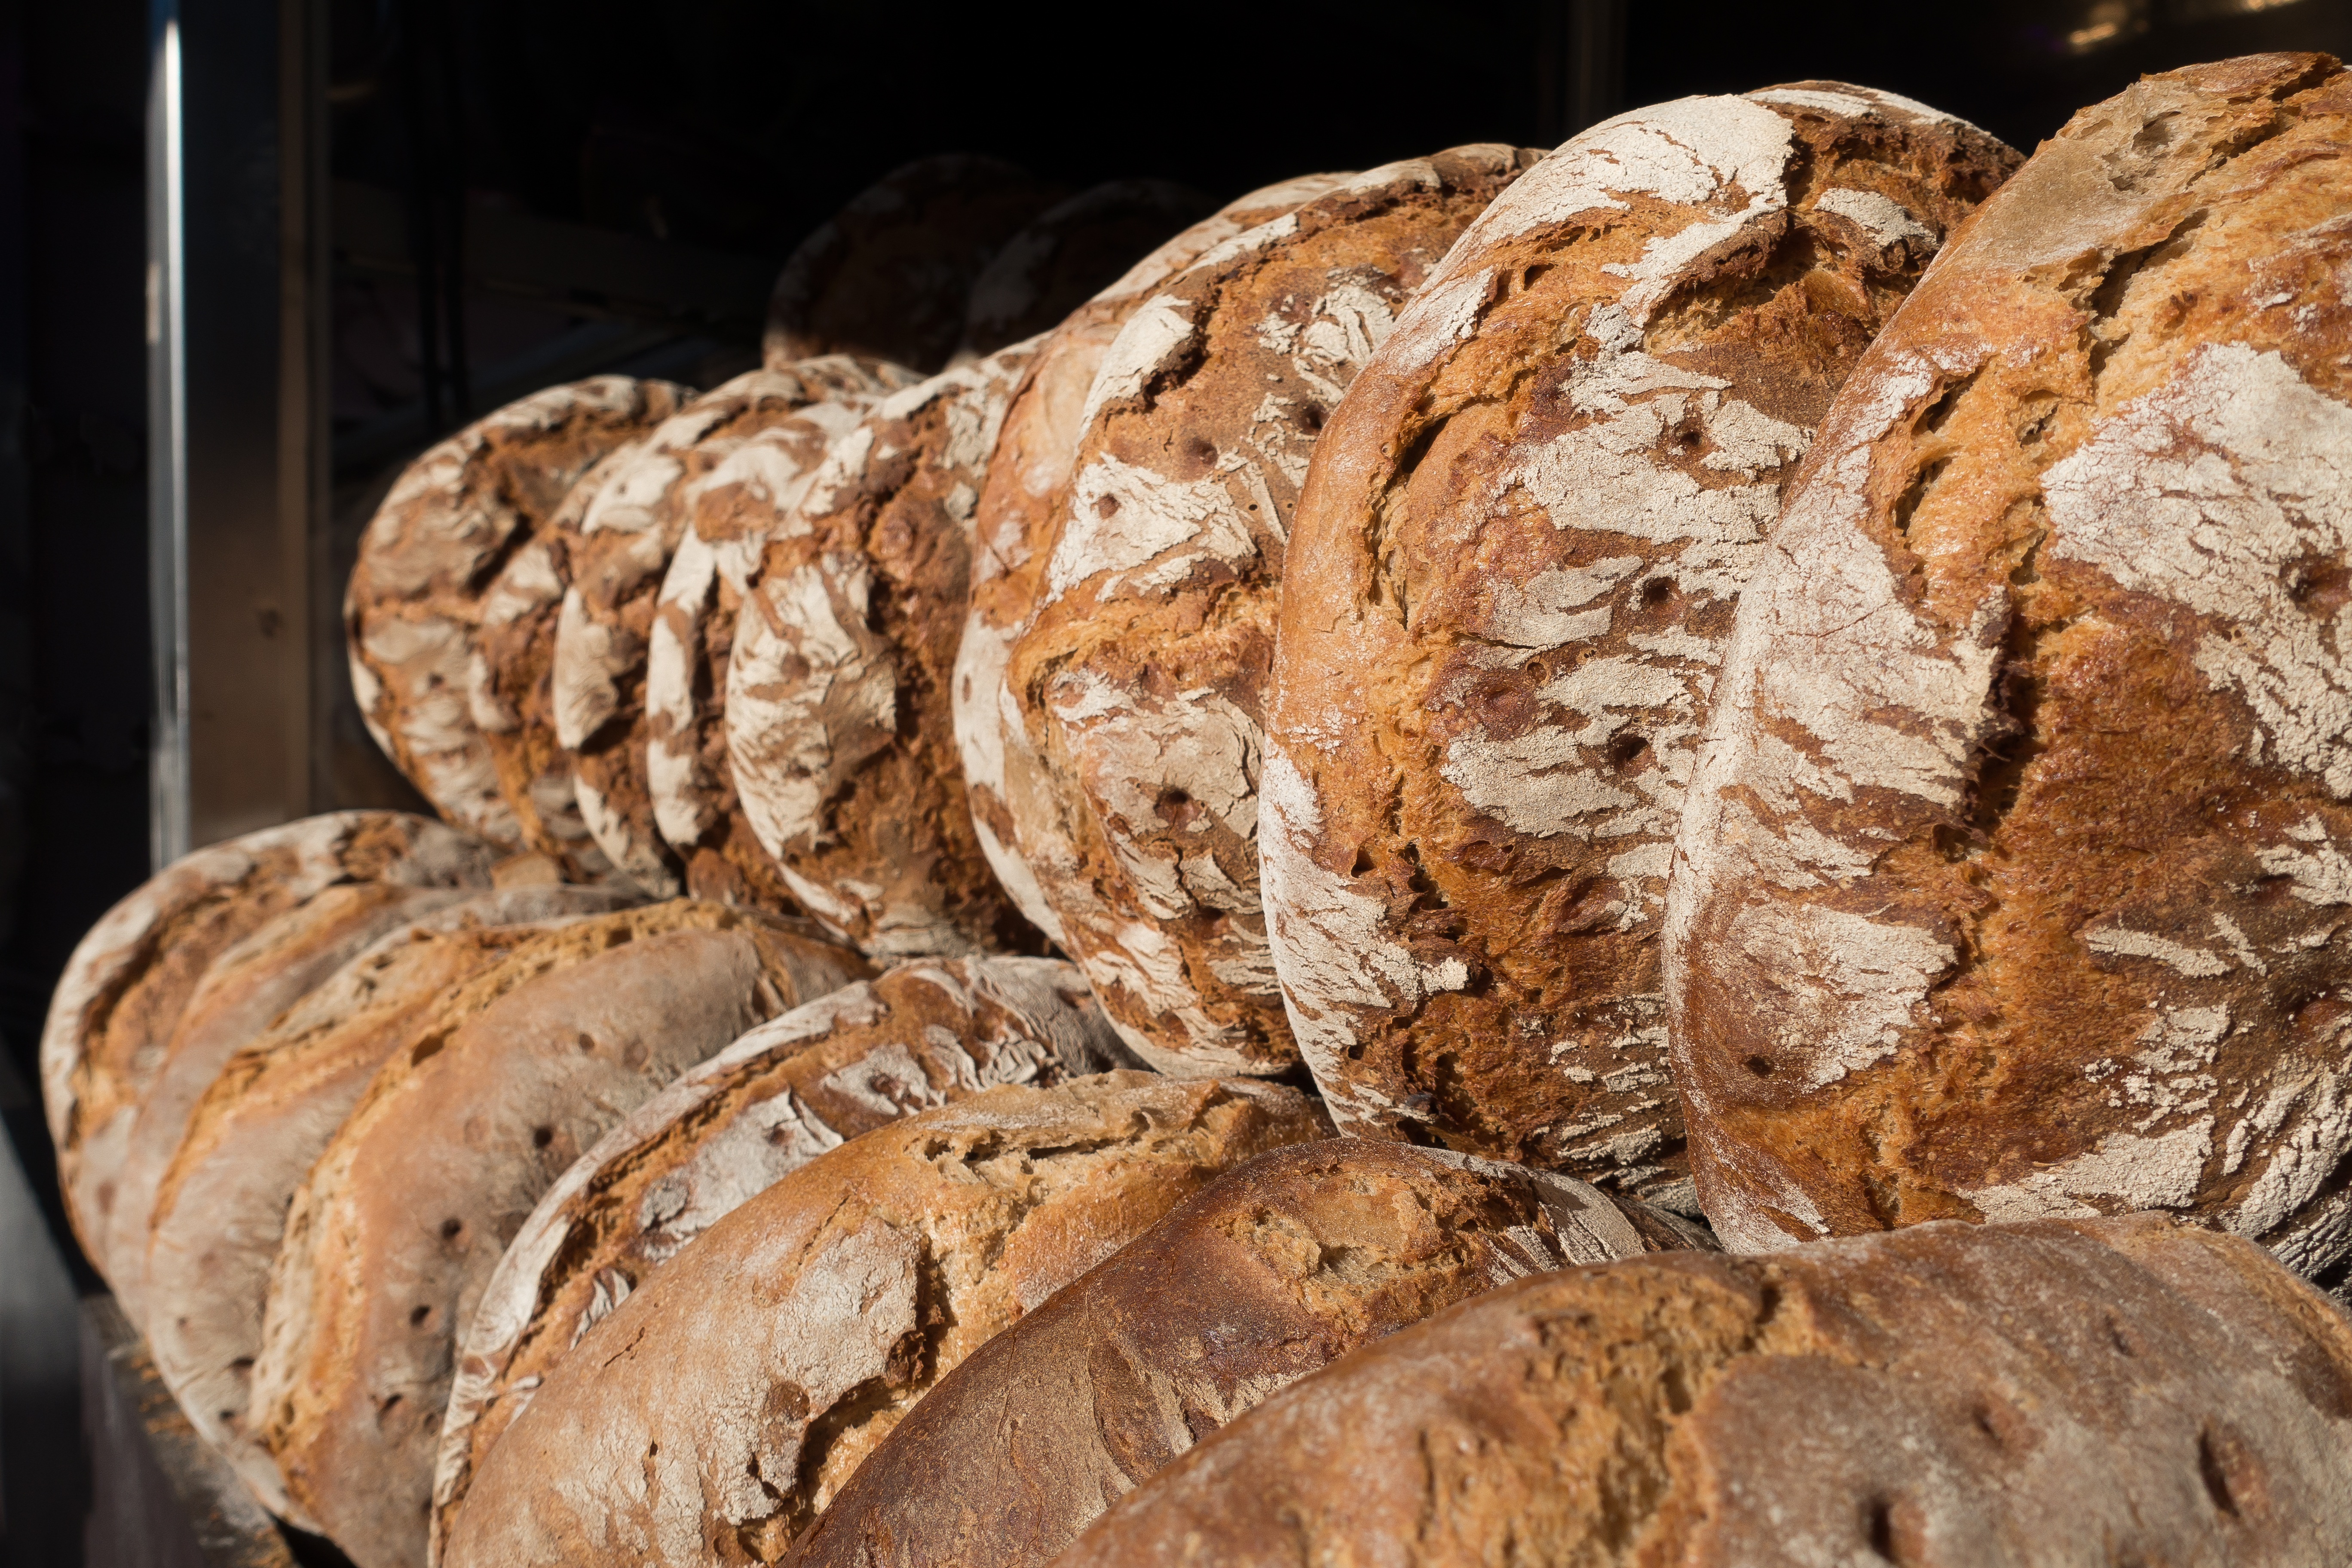
food, produce, baking, bread, bakery, sourdough, rye, series, frisch, crispy, presentation, offer, baked goods, loaf of bread, bake bread, brown bread, rye bread, wood oven bread, bread crust, grass family, whole grain, bread bakery